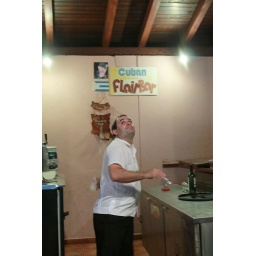
Toss an ice cube up, over the bar sign and catch it in the cub behind his back.